San Cristobal River

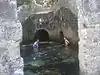
Shot of Matang Tubig Cave on May 2014.

The main source of the San Cristobal River is Mount Sungay, the highest mountain of Cavite province, where the main stem and its tributaries drain the northern and eastern side of the mountain. Its watershed area covers Calamba and Cabuyao in Laguna, Tagaytay and municipality of Silang in Cavite. The river system of San Cristobal from Mount Sungay is connected to the Matang Tubig located in Casile and Canlubang.